Aix Cathedral

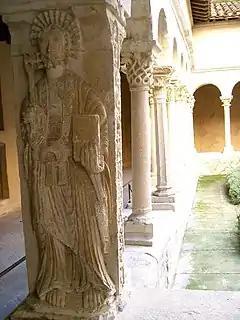
Statue of St. Peter in the cathedral cloister

Around the year 500, under the bishop Basilius, a group of episcopal buildings was constructed on top of the old Roman forum, including a chapel, a baptistery and several other rooms.